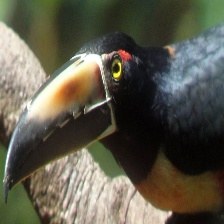
Species: COLLARED ARACARI
Scientific name: PTEROGLOSSUS TORQUATUS
ImageNet parent category: toucan